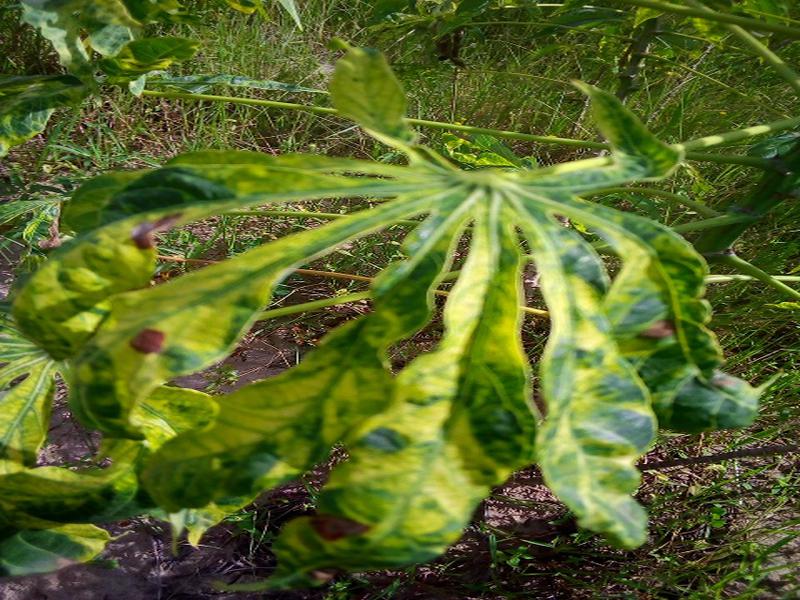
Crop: cassava
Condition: mosaic_disease